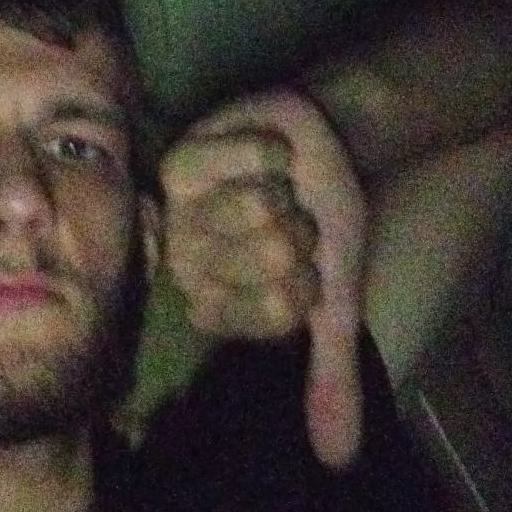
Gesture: dislike